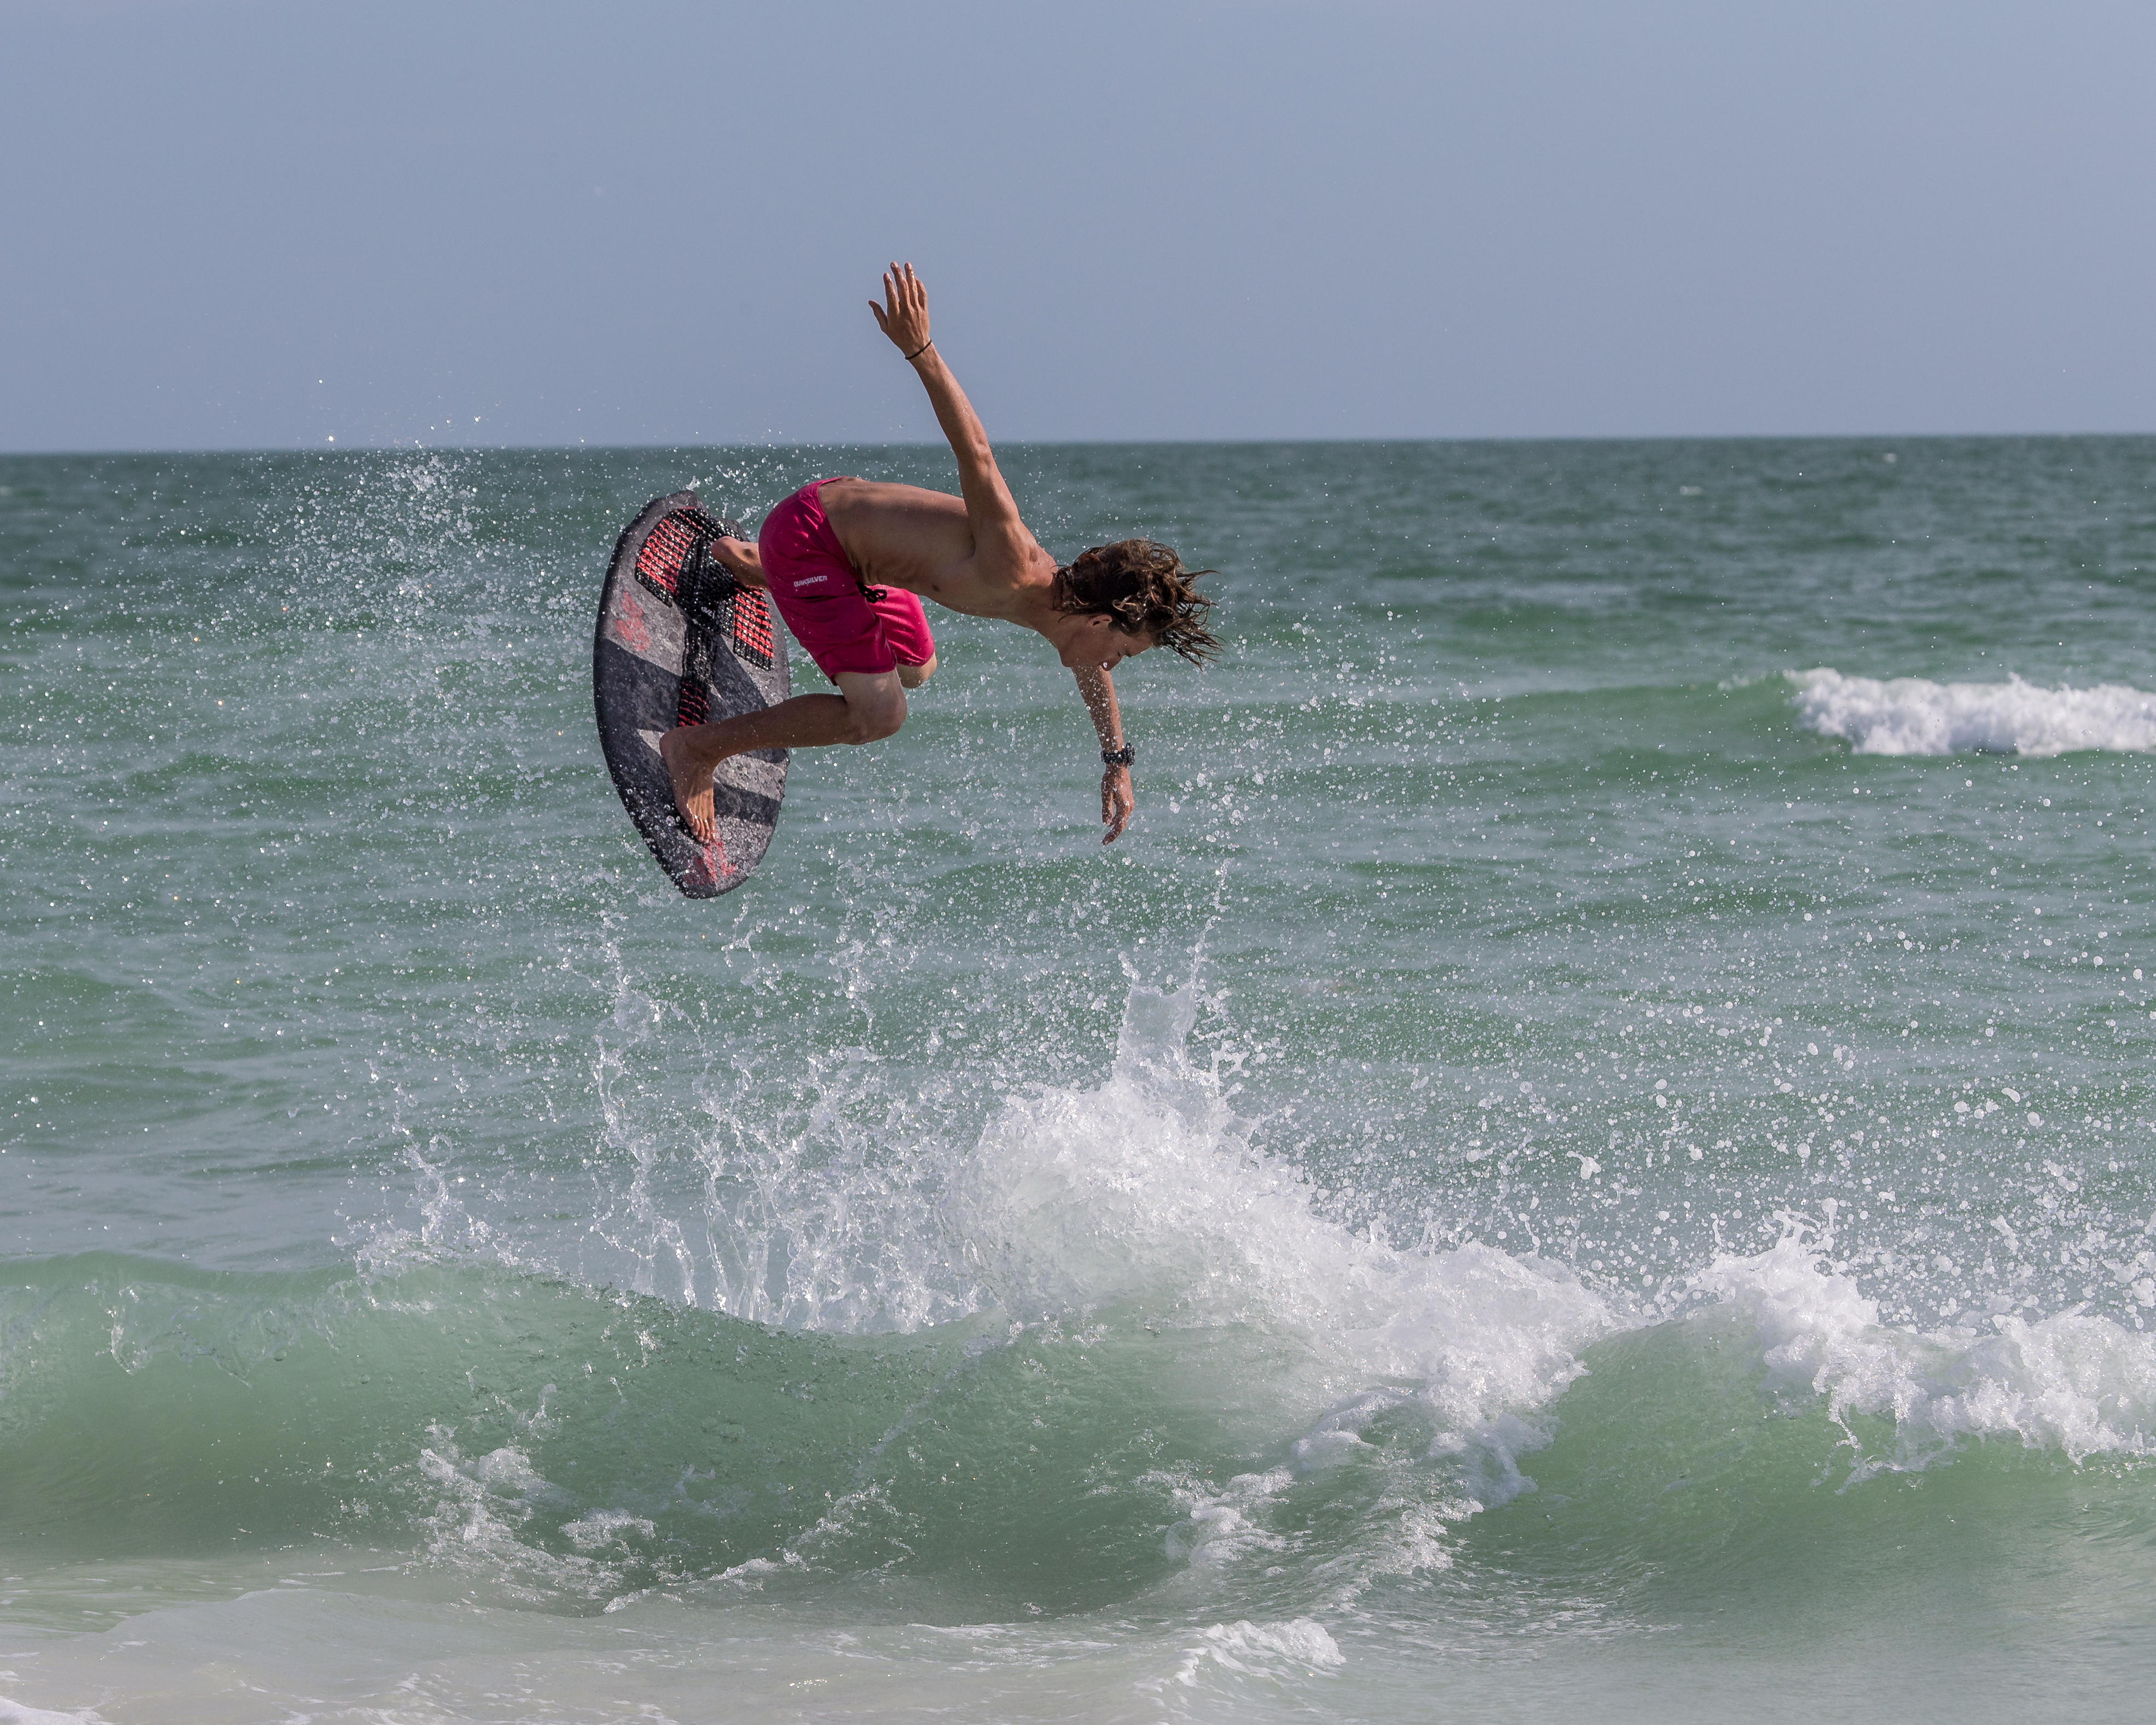
beach, sea, ocean, wave, surfing, surfboard, extreme sport, sports, 360, florida, trick, andymorffew, morffew, marcoisland, tigertailbeach, skimming, skimboarding, skimboard, connorbowden, water sport, wind wave, boardsport, surfing equipment and supplies, surface water sports